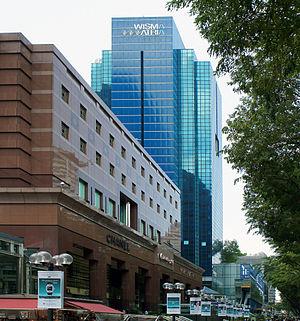
Le Wisma Atria est un centre commercial et un gratte-ciel de bureaux de 104 mètres de hauteur construit à Singapour en 1987. Il est situé sur Orchard Road.